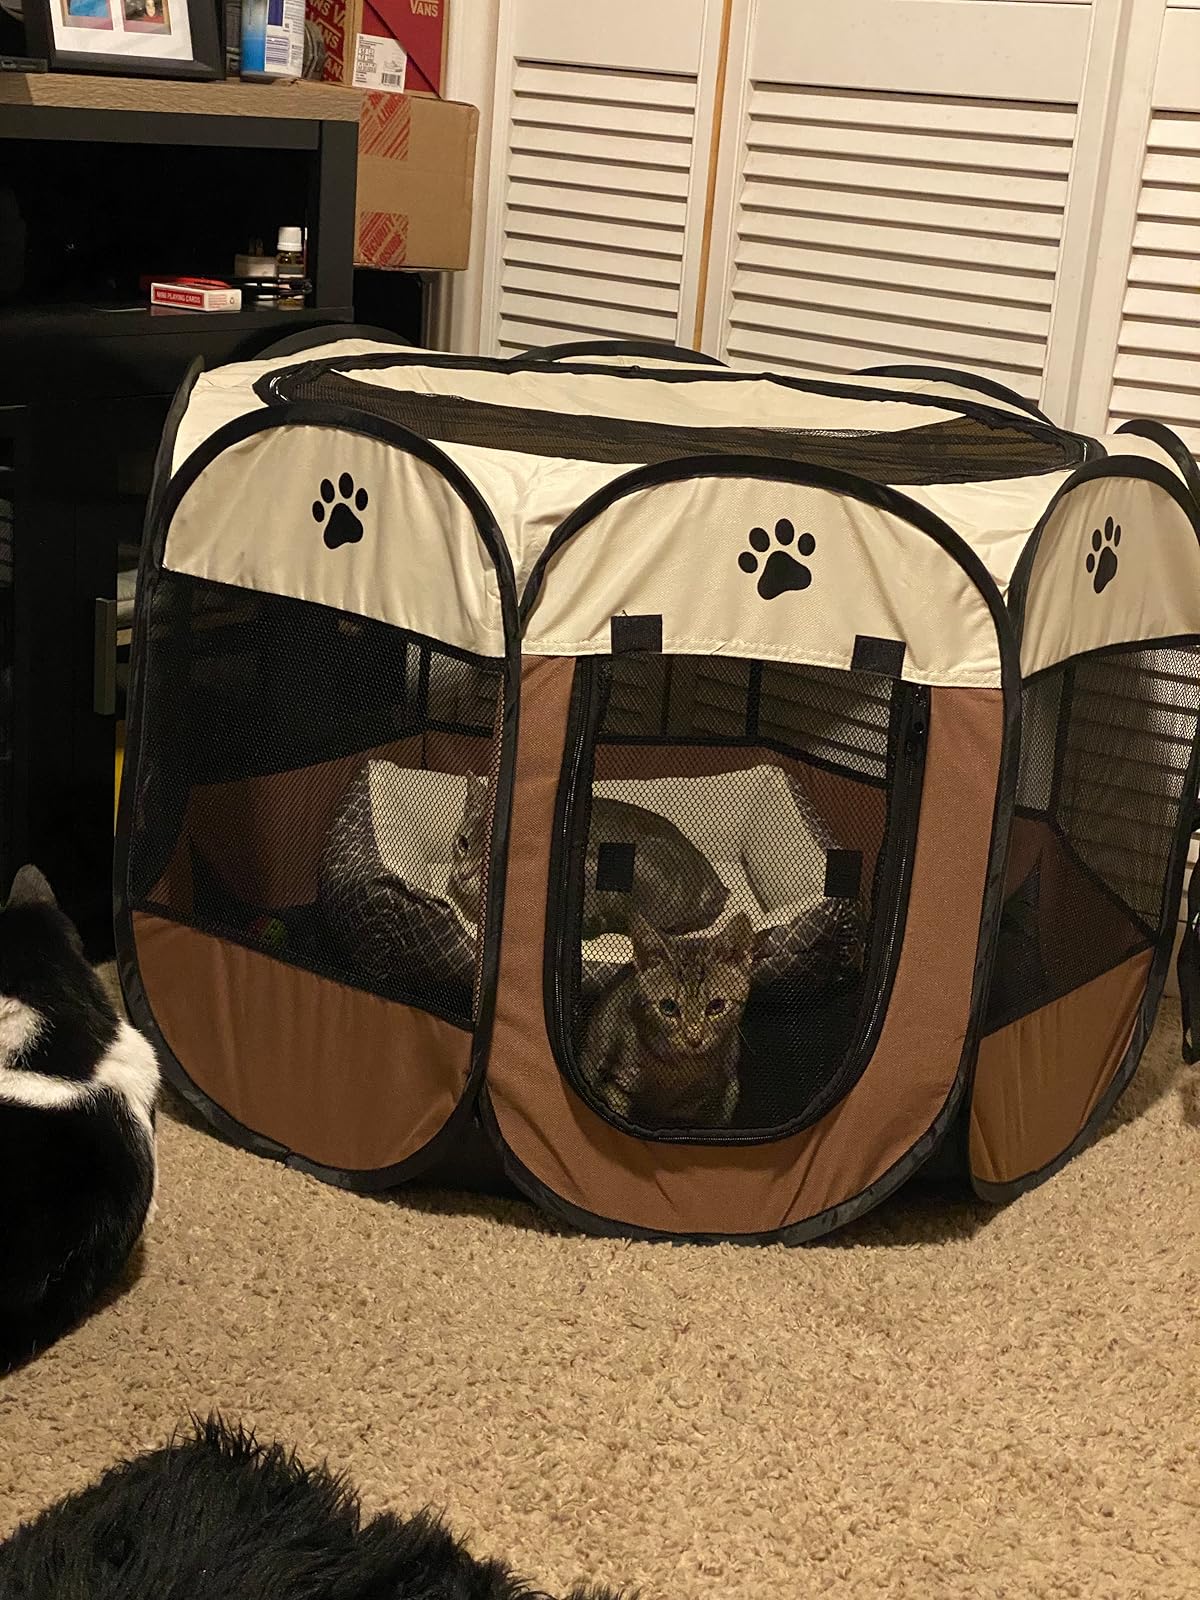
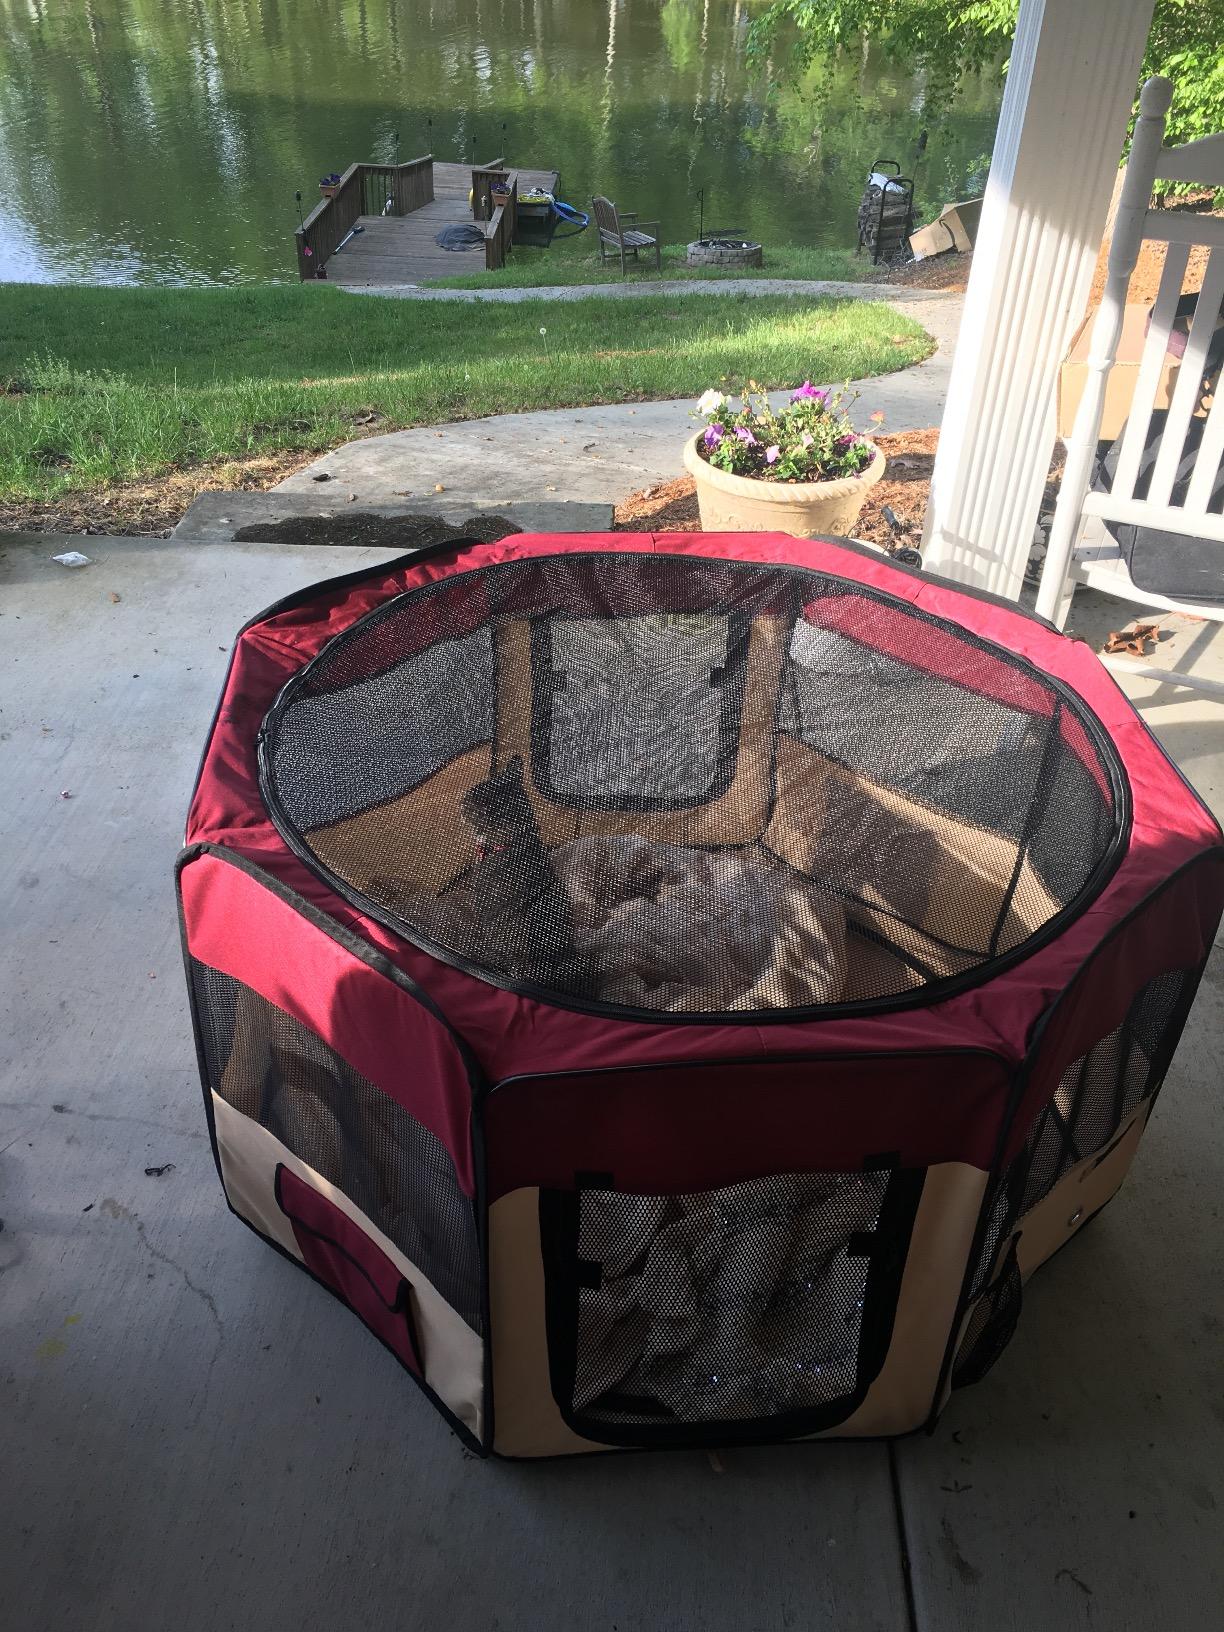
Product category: items_kennel
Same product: no